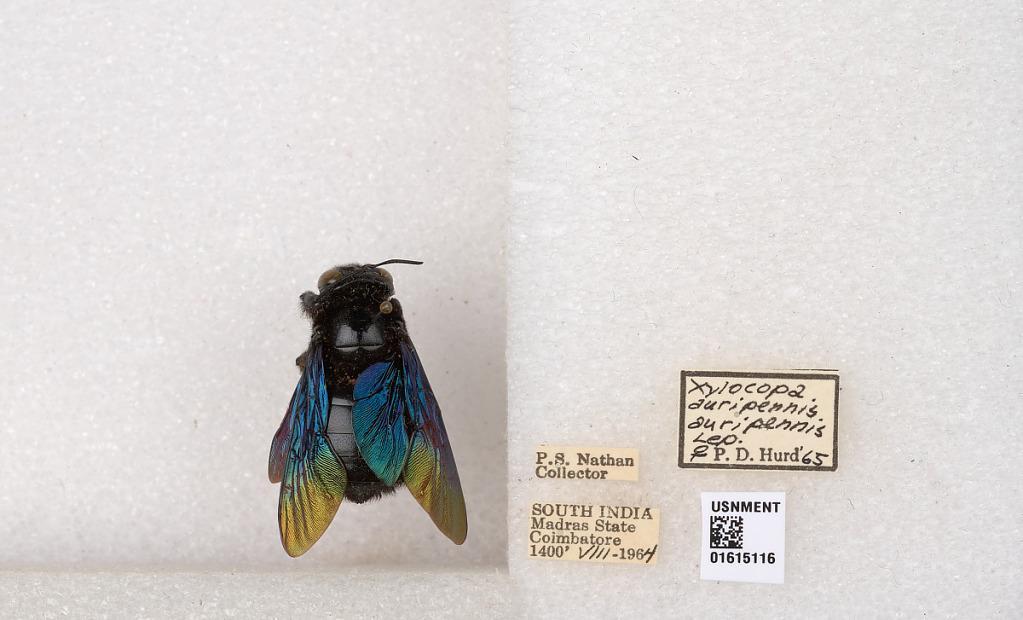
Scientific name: Xylocopa (Biluna) auripennis auripennis Lepeletier
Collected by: P. Nathan
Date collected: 1964-8-1
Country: India
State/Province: Tamil Nadu
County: Coimbatore
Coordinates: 10.9955, 76.9034
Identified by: Hurd, P. D.